Antony Perumbavoor

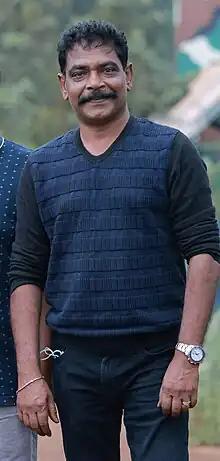
Antony Perumbavoor in 2021

Malekudy Joseph Antony, better known as Antony Perumbavoor, is an Indian film producer, distributor, cinema exhibitor and actor, who works in Malayalam film industry. He began his career as a chauffeur to Mohanlal in 1987 and started appearing in brief roles in Malayalam films in 1990s. In 2000, he established the film production house Aashirvad Cinemas, which exclusively produces Mohanlal films. Antony owns the multiplex theatre chain Aashirvad Cineplexx and co-owns the film distribution company Maxlab Cinemas and Entertainments. He is the president of Film Exhibitors United Organisation of Kerala (FEUOK).